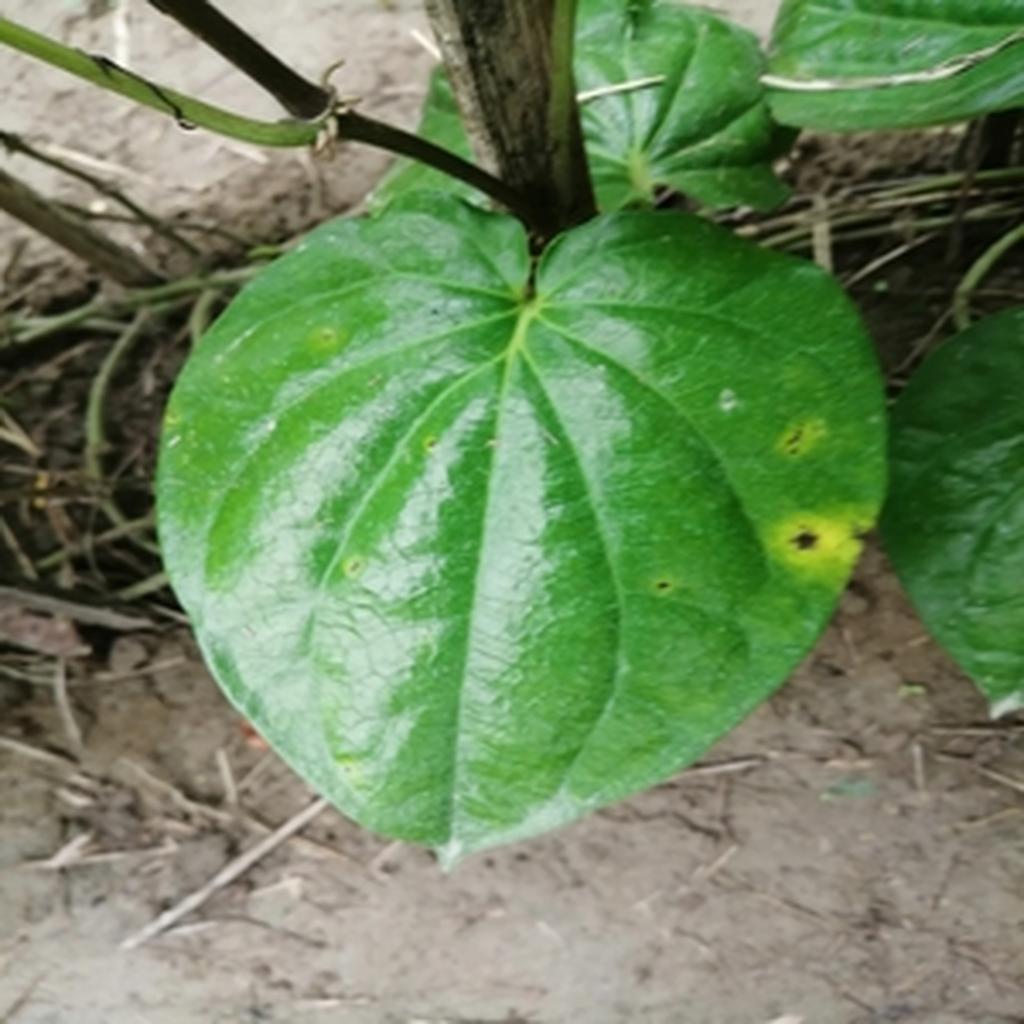
Label: Leaf_Rot